International trade theory

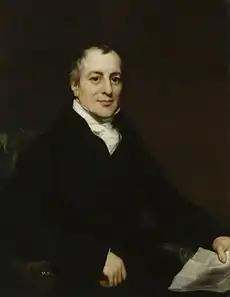
The law of comparative advantage was first proposed by David Ricardo.

The Ricardian theory of comparative advantage became a basic constituent of neoclassical trade theory. Any undergraduate course in trade theory includes a presentation of Ricardo's example of a two-commodity, two-country model. For the modern development, see Ricardian trade theory extensions